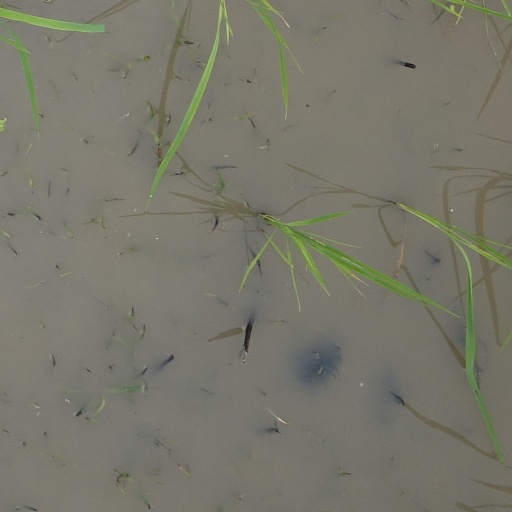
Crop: rice